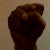
The image shows a hand gesture representing the letter 'S' in Indian Sign Language.